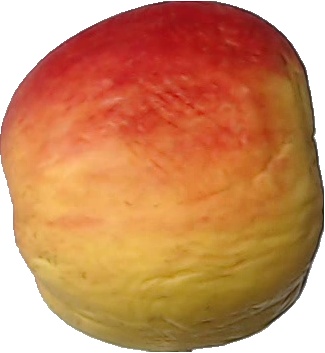
Label: apple_red_yellow_1